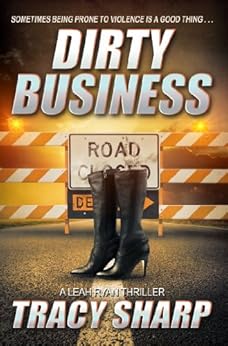
Dirty Business (The Leah Ryan Thrillers Book 3)
Category: Buy a Kindle
About the Author Tracy Sharp grew up in a small mining town in Northern Ontario, Canada, where there wasn't much to do except dress warmly and write stories to entertain herself. She is fond of horror movies, thrilling novels, bellowing out her favorite songs in the car, iced coffee, flamethrowers and Slinkies. She lives in Upstate NY with her family.
Features: Pregnant women are disappearing in the capital region. The mother one of the missing women hires private investigator Leah Ryan and partner Jackson Quick to find her daughter. A simple missing persons case turns into a nightmare as the list of suspects grows. Alexia's unfaithful husband, a cult leader who impregnates his female followers whose babies suddenly vanish, and a shady network of adoption agencies involved in a black market baby scheme.Taking this case leads Jackson and Leah into a labyrinth of mystery and murder. This is the third book in the Leah Ryan series. Leah also appears in the short novel Jacked Up, which also features Lieutenant Jack Daniels, written in collaboration with J.A Konrath.